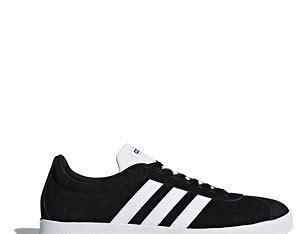
Brand: Adidas
Model: VL Court 2